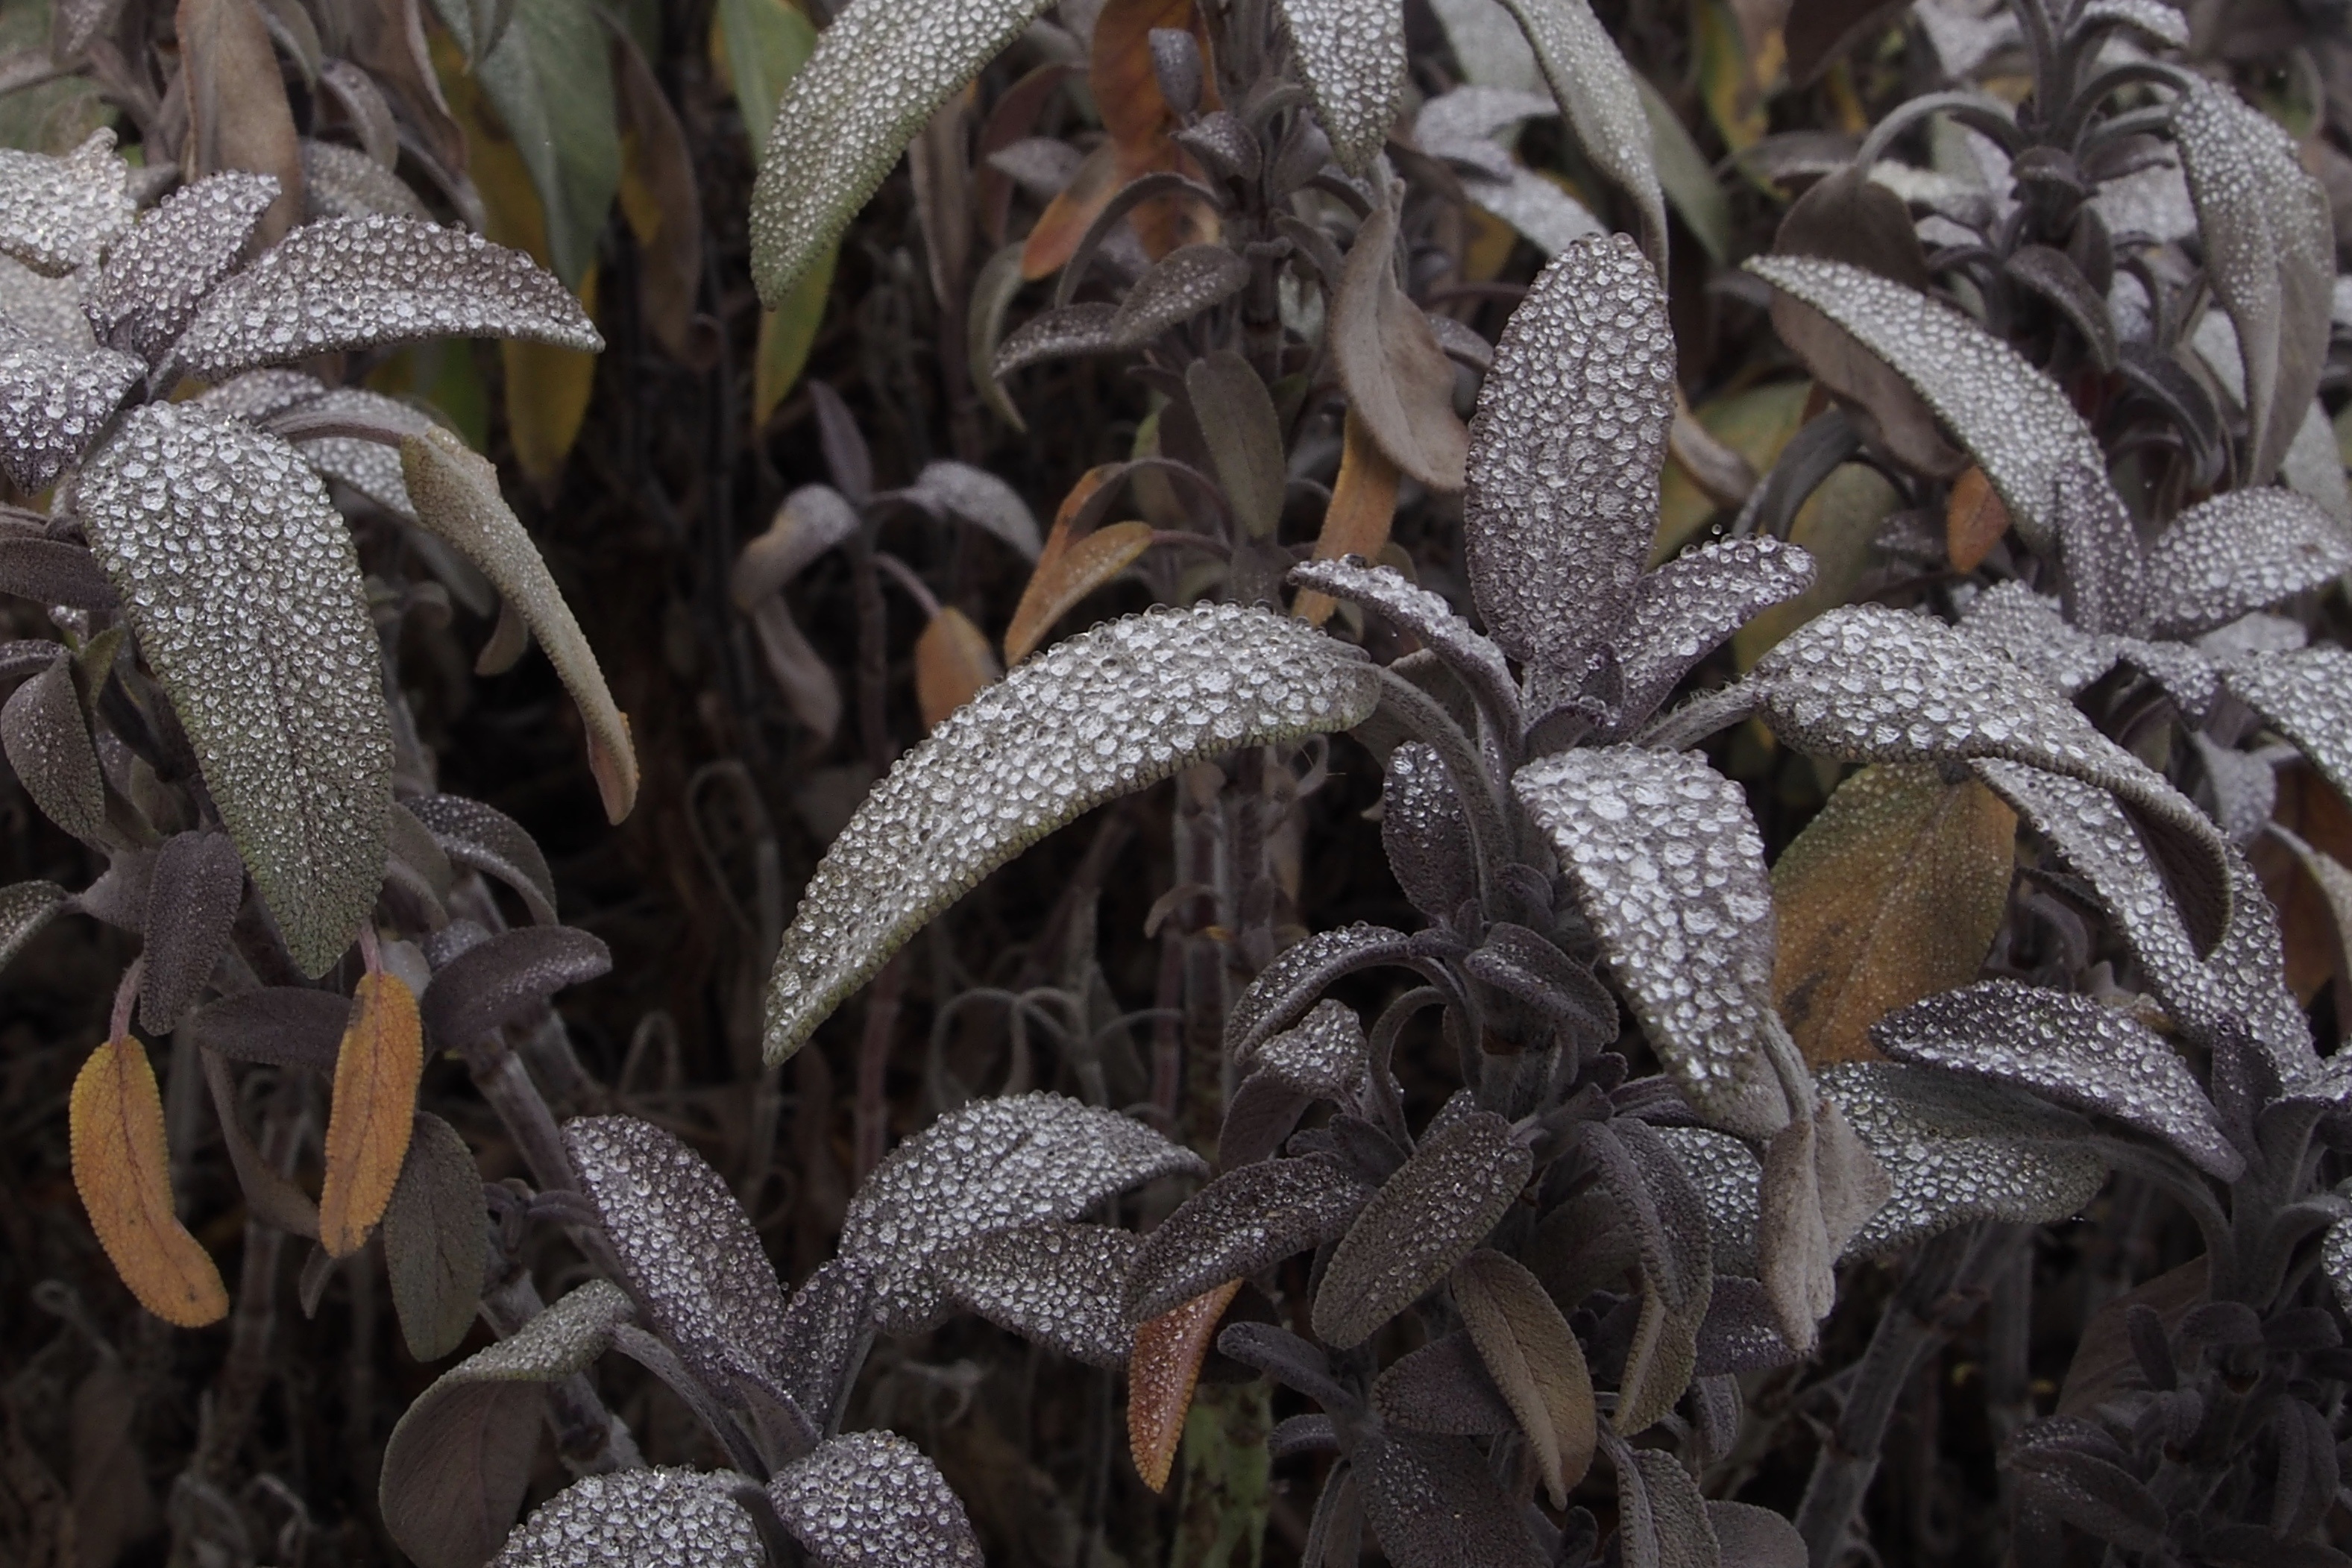
water, nature, dew, plant, leaf, flower, frost, green, macro, natural, botany, flora, plants, freshness, leaves, flowering plant, sunflower seed, land plant